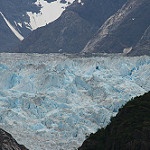
Scene: Outdoor